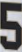
Number: 5